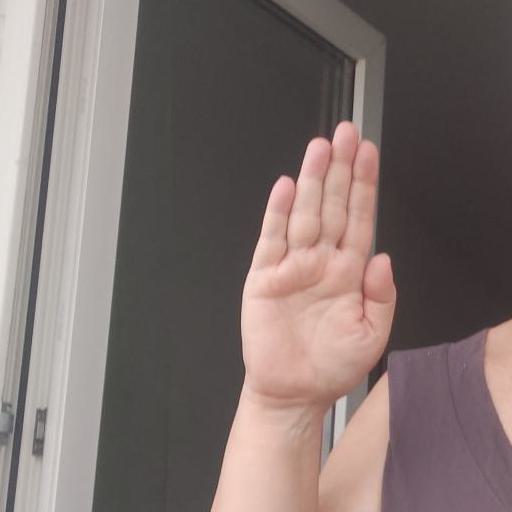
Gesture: stop